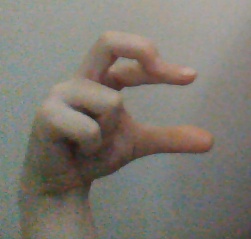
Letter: thal